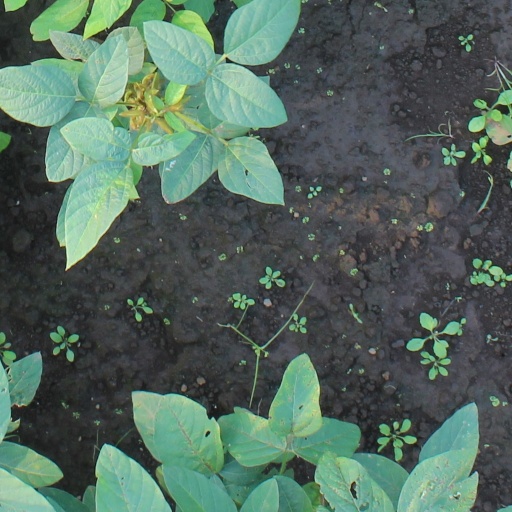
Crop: soybean